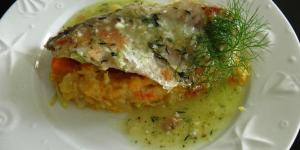
filete de chillo con mantequilla